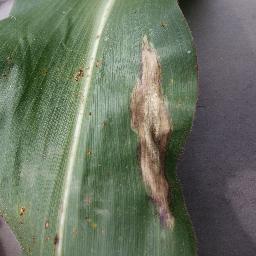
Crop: corn
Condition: (maize)_northern_blight